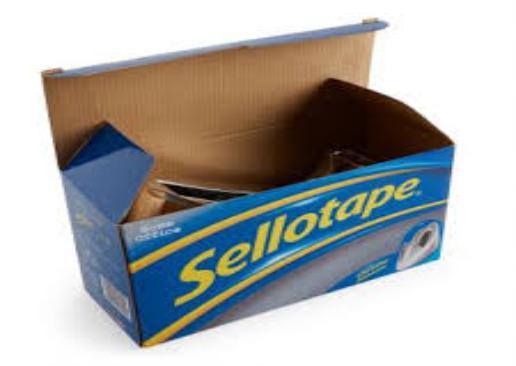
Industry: Necessities